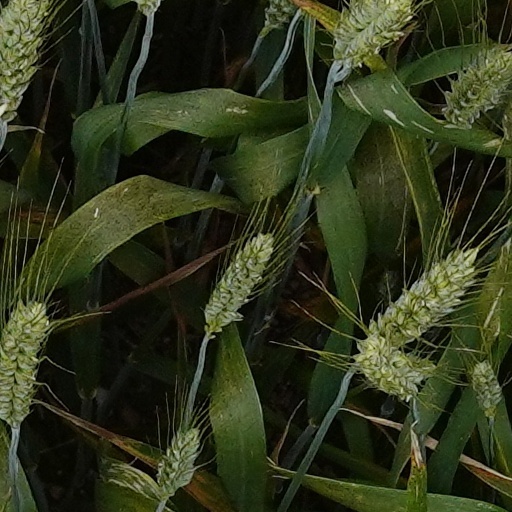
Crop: wheat